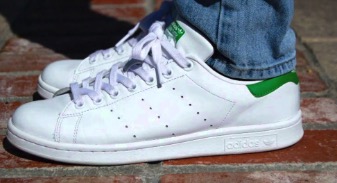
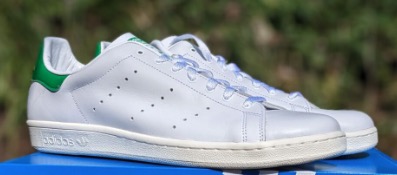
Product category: misc
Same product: yes